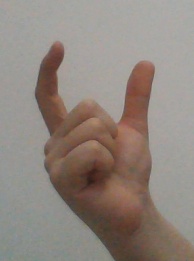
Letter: nun